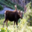
Label: deer